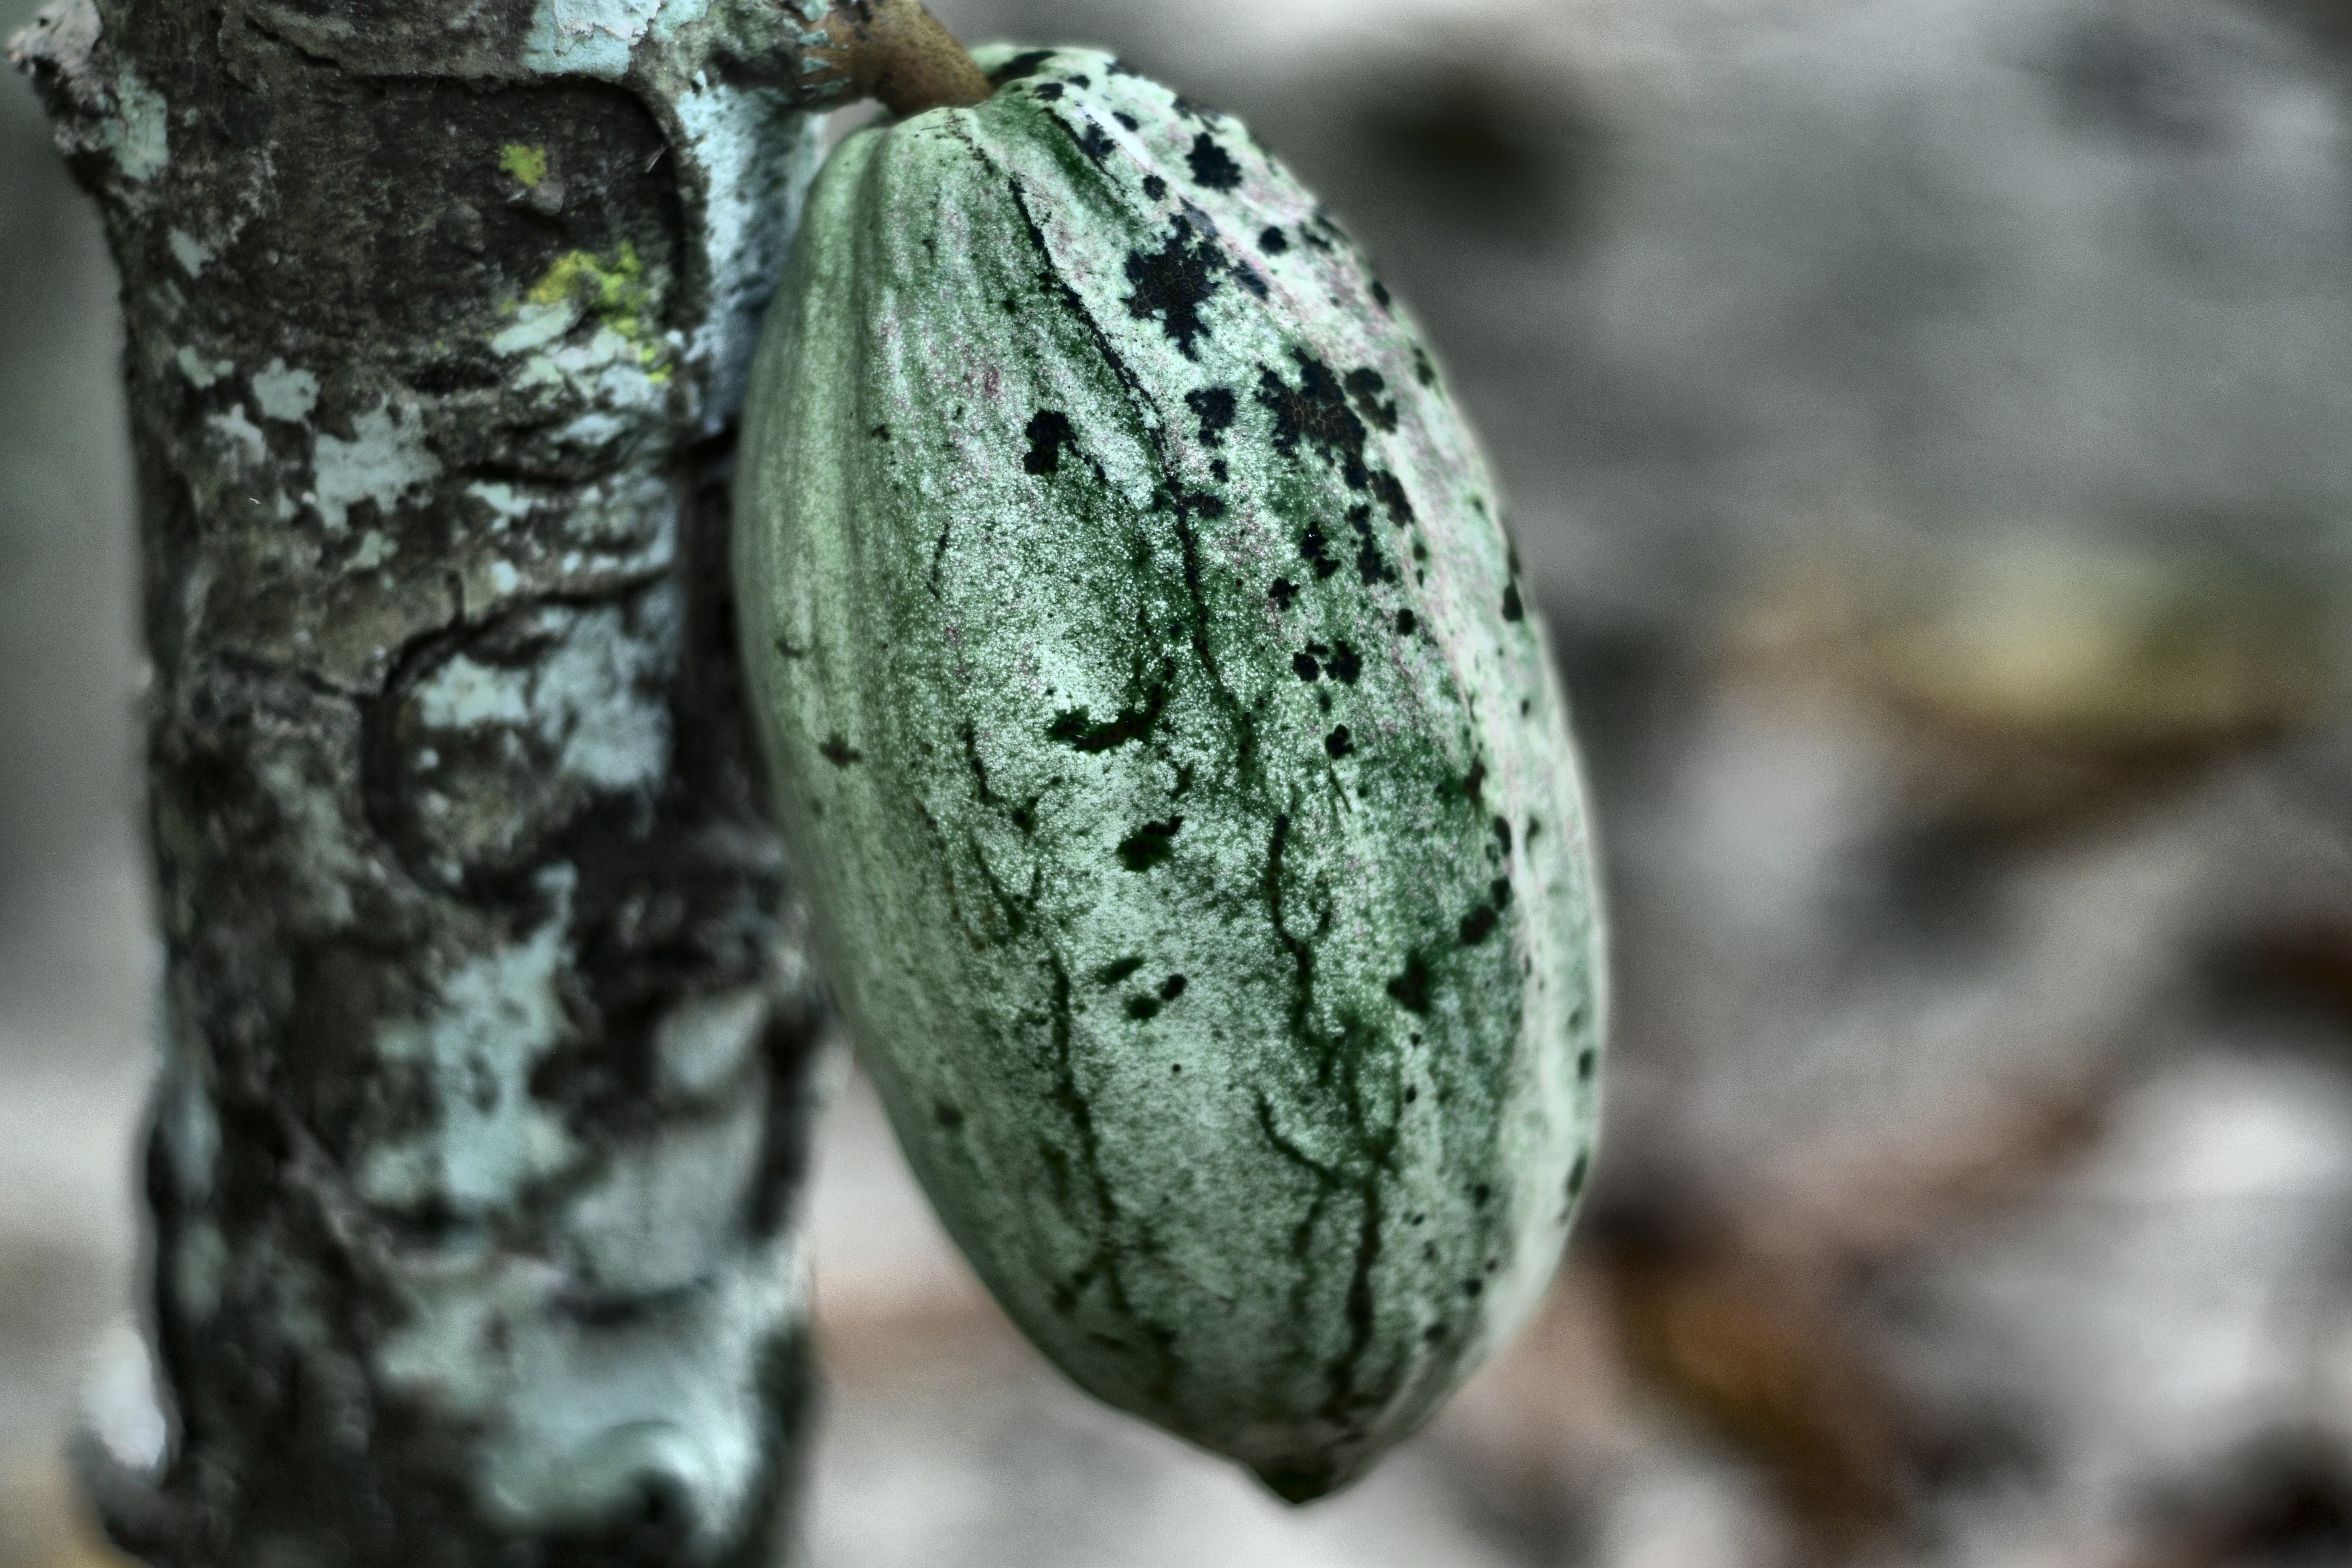
Maturity: unmature
Variety: Guiana